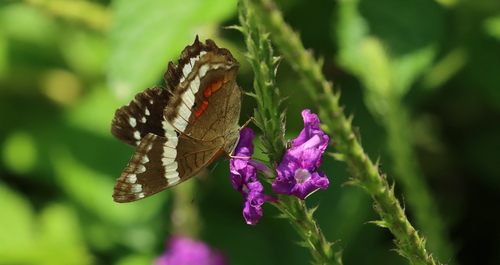
Scientific name: Anartia fatima
Common name: Banded peacock
Family: Nymphalidae
Order: Lepidoptera
Pollinator type: Primary pollinator
Habitat: Open areas and gardens
Geographic range: South America
Conservation status: Least Concern